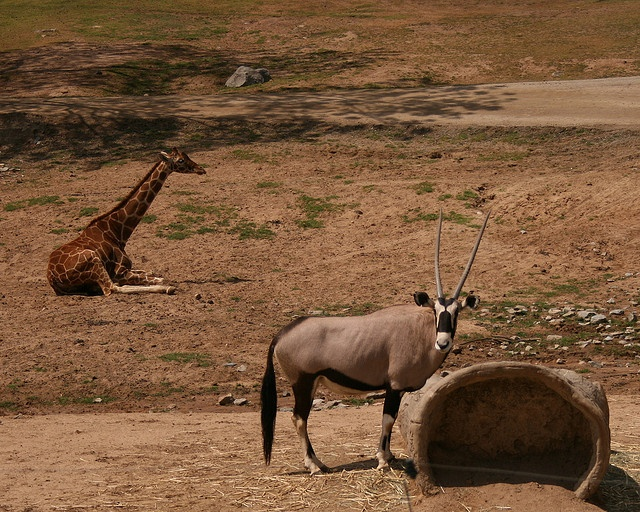
A giraffe and antelope out in the wild.
A gazelle is standing and a giraffe is sitting outside.
an antelope  with a giraffe in the background
Animals on display at a zoo or animal refuge.
A giraffe and gazelle in a sandy terrain.